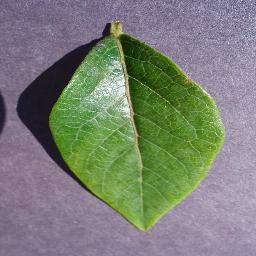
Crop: blueberry
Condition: healthy